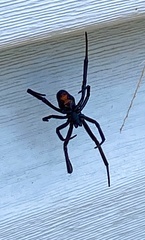
Species: Lactrodectus_hesperus